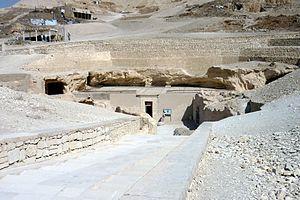
Tombe de Ramosé, nécropole thébaine, Égypte